Battle of El Bodón

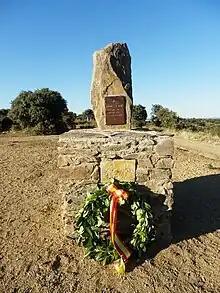
A monolith built to commemorate the 200th anniversary of the battle

The Duke of Wellington took up a position in front of Guinaldo, with the three divisions named above, from which, not being tenable, he retired on the following day and posted himself strongly behind the Cob. The French only having supplies for ten days, were obliged to fall back, and then the Anglo-Portuguese army reoccupied nearly the same ground it did before this attack.